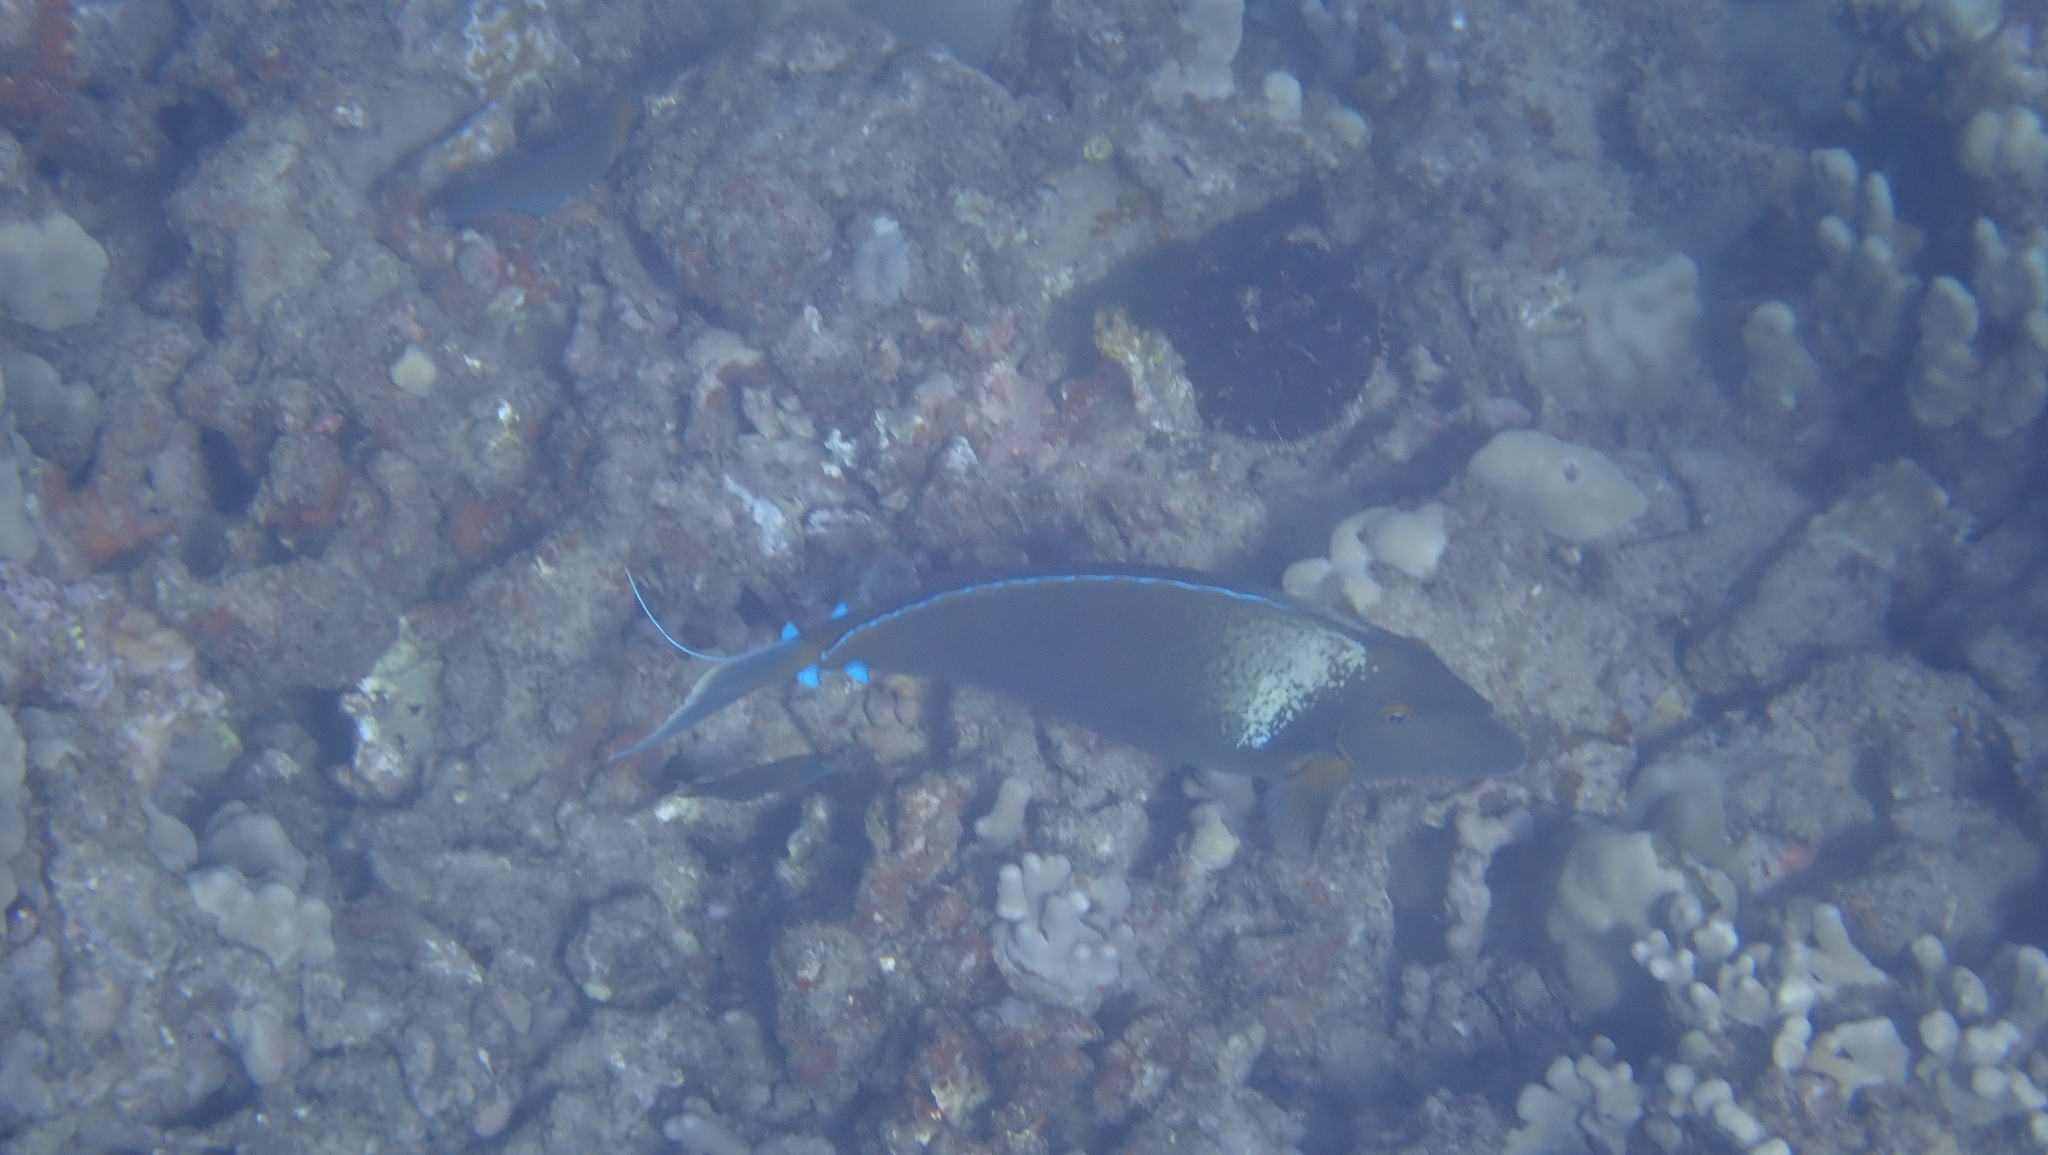
Naso unicornis (Bluespine Unicornfish)